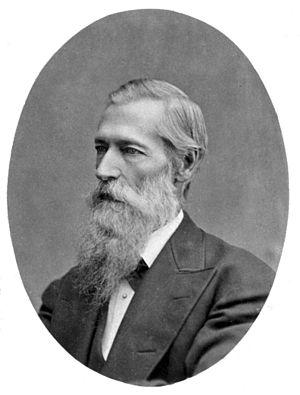
Mark Hopkins, Junior était un des quatre principaux investisseurs qui créa, avec Leland Stanford, Charles Crocker et Collis Huntington, la compagnie de chemin de fer Central Pacific en 1861.